Military history of the United Kingdom during World War II

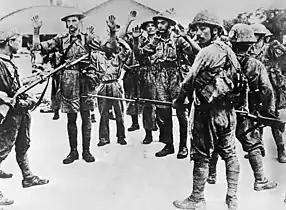
Surrendering troops of the Suffolk Regiment held at gunpoint by Japanese infantry in Singapore

After operations in Sicily, the Italian Government was teetering on the brink of collapse. Italian dictator Benito Mussolini was ousted by the Grand Council of Fascism and, on orders of King Victor Emmanuel, Mussolini was taken into custody. Peace feelers were put out to the Allies. However, the invasion of Italy still proceeded.